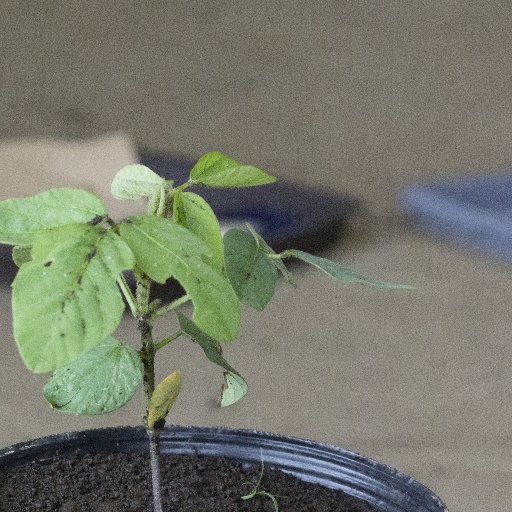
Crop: soybean